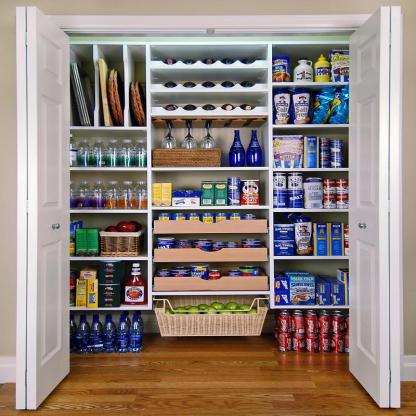
Scene: Indoor